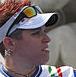
Age: 26